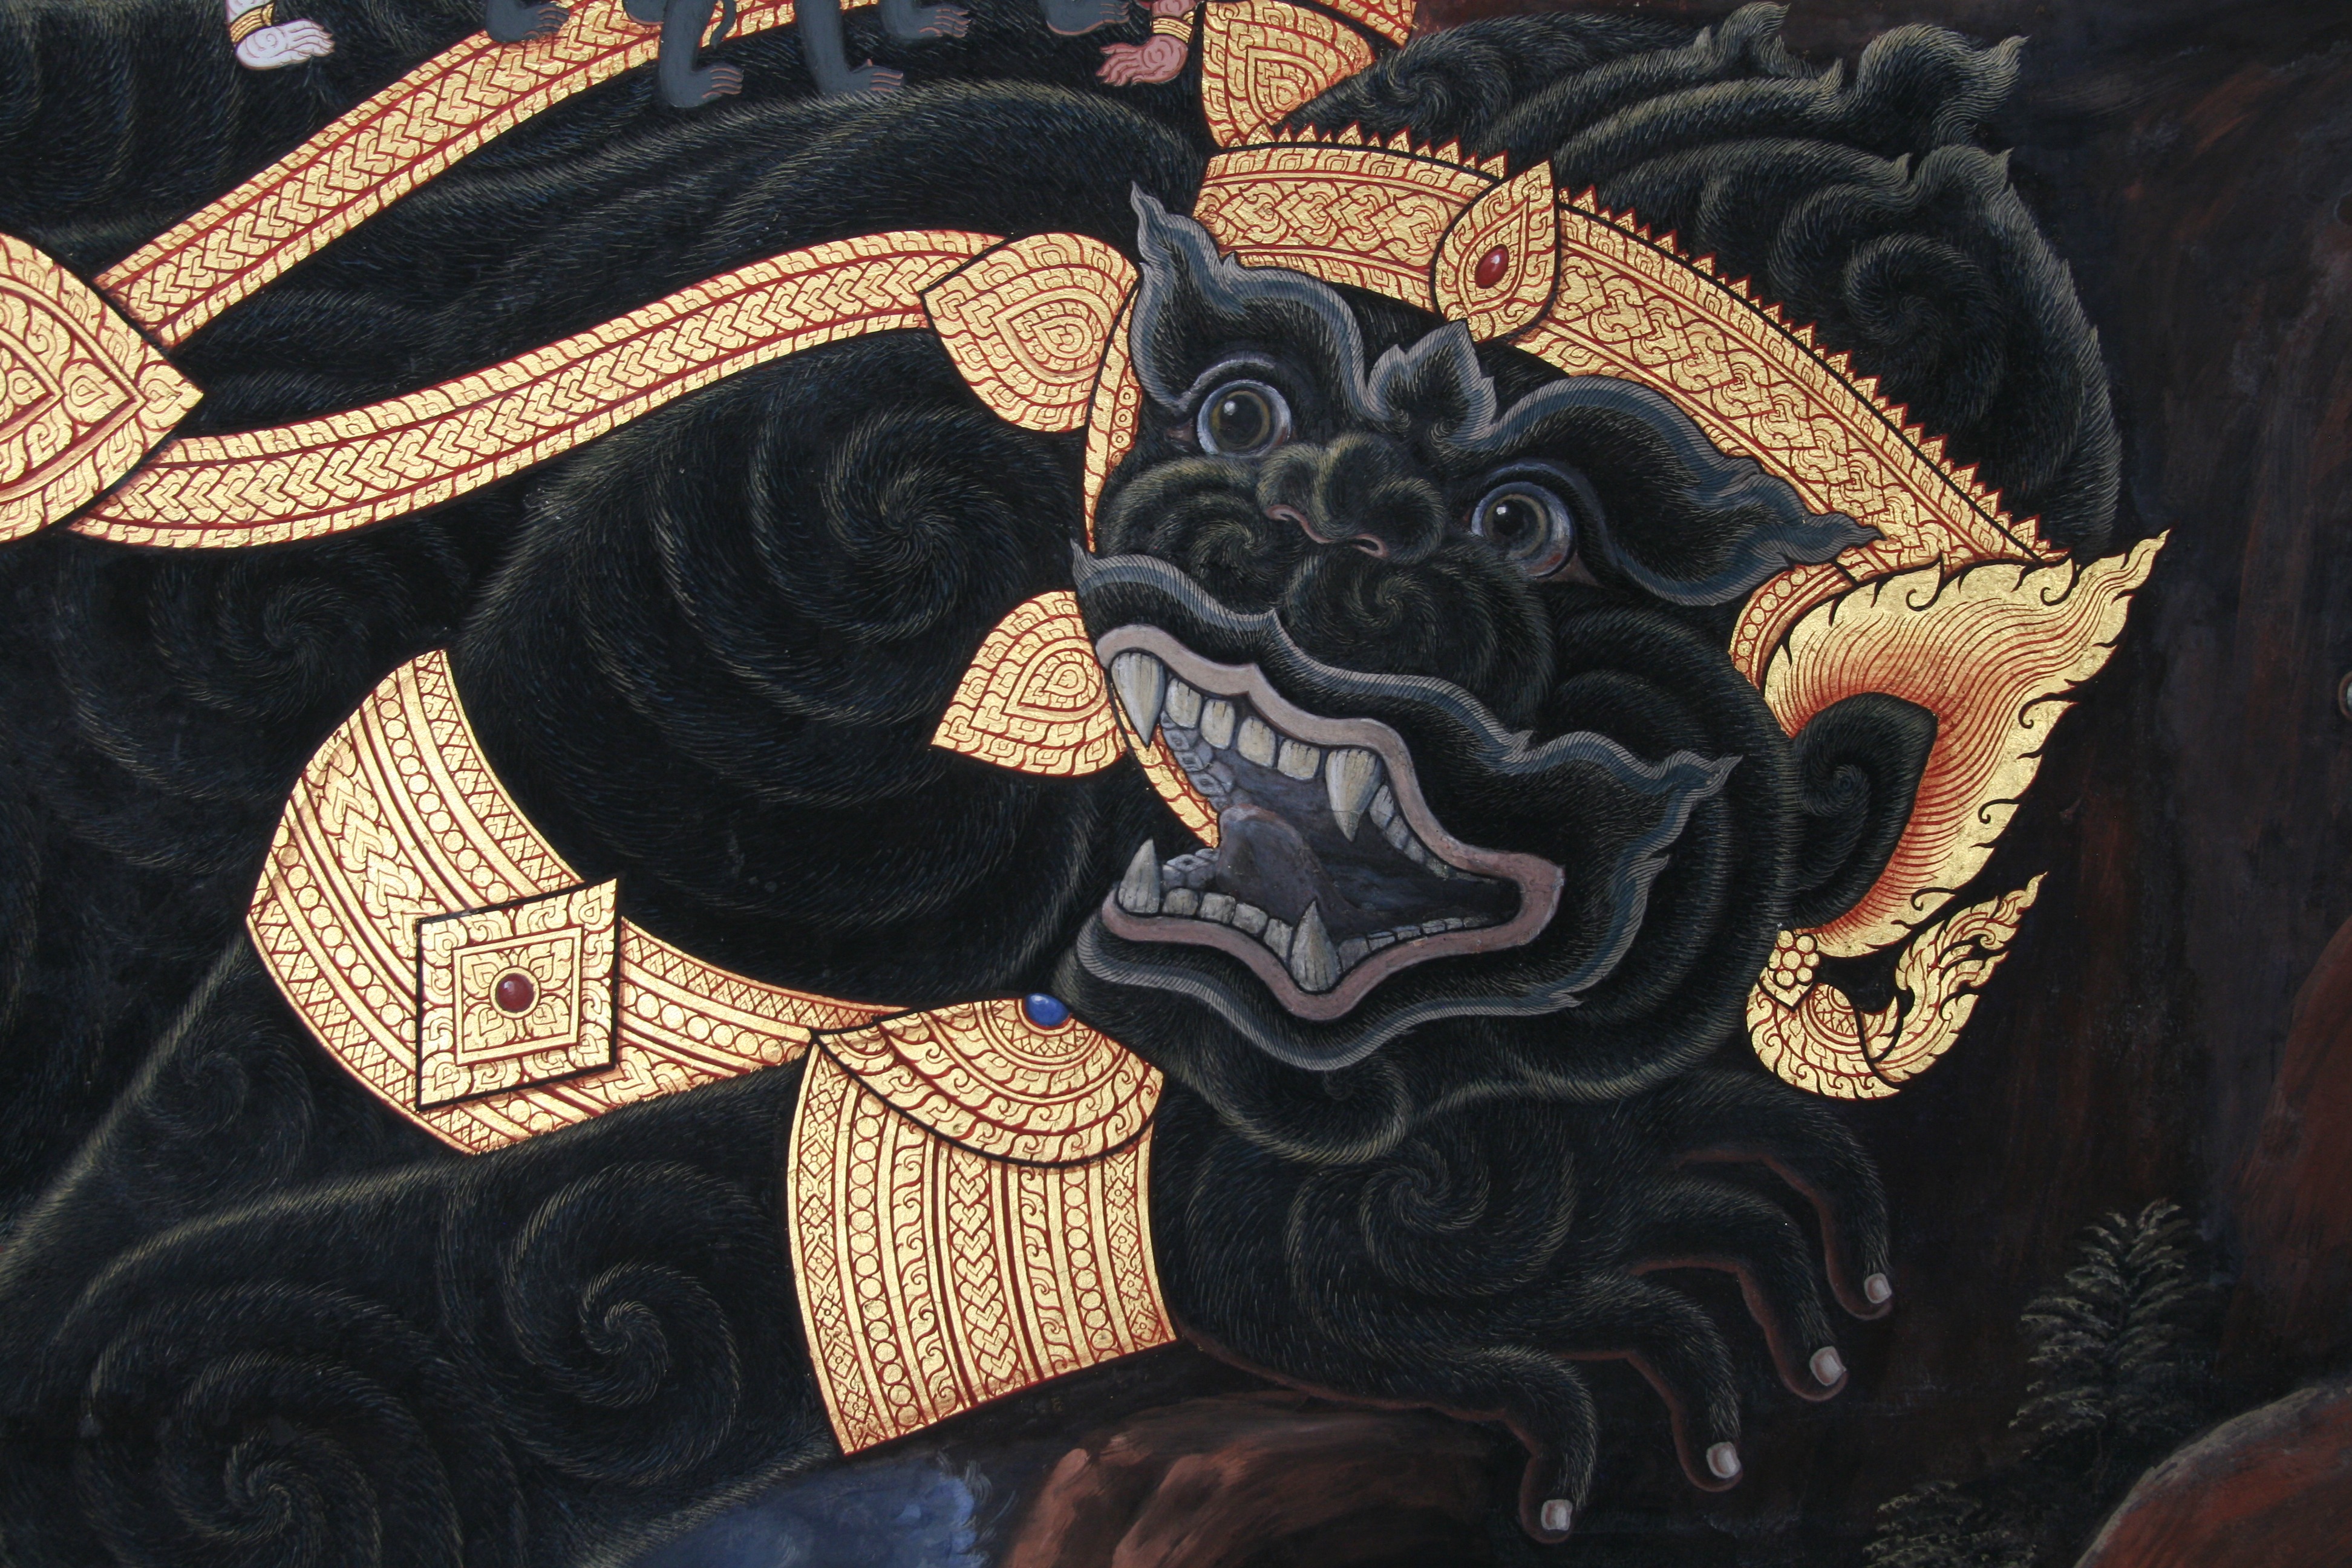
animal, cat, feline, buddhism, religion, black, thailand, eyes, art, gold, temple, beautiful, painted, teeth, carving, spirit, oriental, thai, traditional, demo, god, mythology, feature, grimace